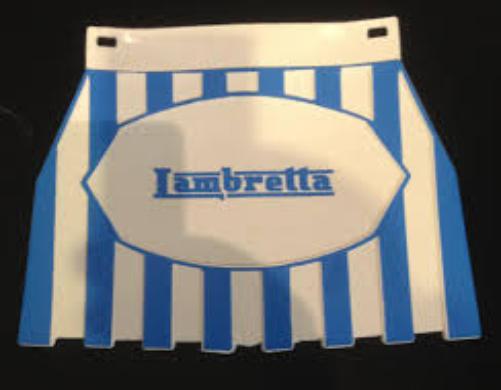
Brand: lambretta
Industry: Transportation